Butleigh

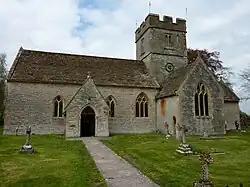
St Leonard's Church, Butleigh, Somerset

The Church of St Leonard dates from the 14th century, and was restored and extended in the middle of the 19th century by J. C. Buckler. It has been designated as a Grade II* listed building. Butleigh Cross is a medieval wayside cross base (14th–15th century) and is incorporated in the 20th-century war memorial.